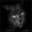
Label: cat